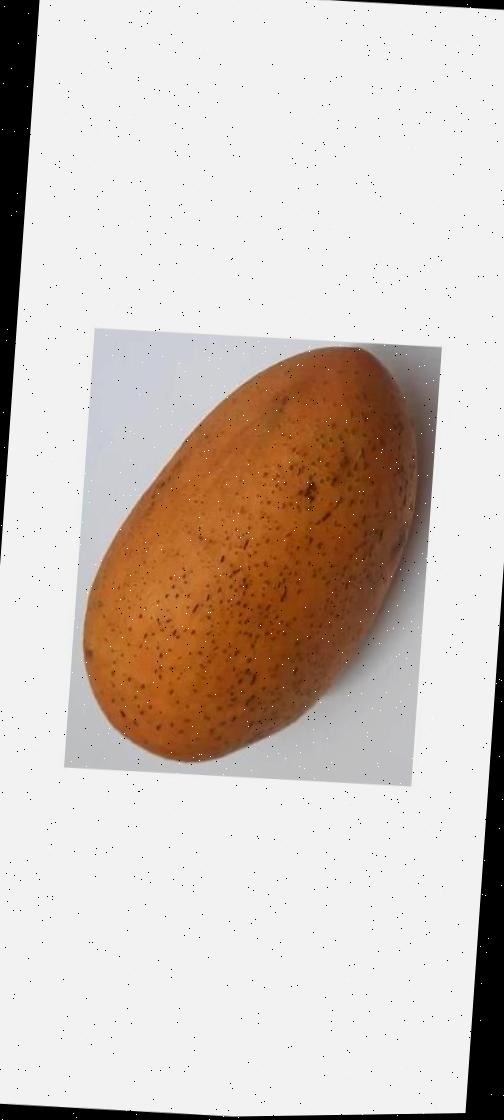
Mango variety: Ashshina Classic